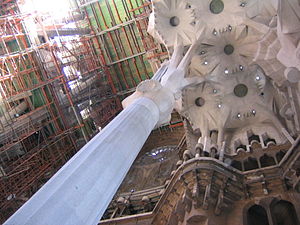
Sagrada Família
Der bygges stadig (2004)
Sagrada Familia, Barcelona, 2004
Sagrada Família eller mere formelt Temple Expiatori de la Sagrada Familia, er en ufærdig kirke, i Barcelona, Catalonien, Spanien, der betragtes som arkitekten Antoni Gaudís mesterværk. Sagrada Familia betyder på catalansk Hellige Familie, dvs, Josef, Maria og Jesusbarnet, og er genstand for katolsk andagt.